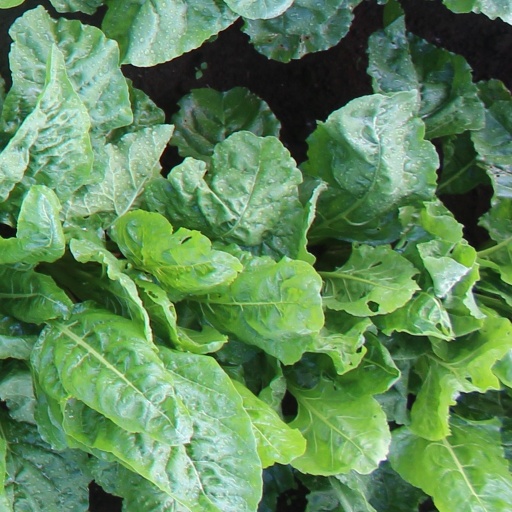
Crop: sugar beet